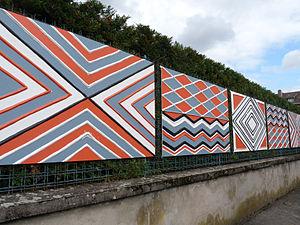
Fresque rwandaise Imigongo inaugurée à Saint-Dié-des-Vosges dans le cadre du 22e Festival international de géographie 2011
L'art Imigongo est un art décoratif traditionnel du Rwanda, constitué de panneaux peints de motifs géométriques colorés ou en noir et blanc. Le matériau de base qui permet d'obtenir un effet de relief avec des arêtes saillantes est la bouse de veau. Les motifs abstraits qui ornent l'intérieur des maisons apparaissent aussi sur la vannerie, la boiserie, la poterie et certaines parures rwandaises.